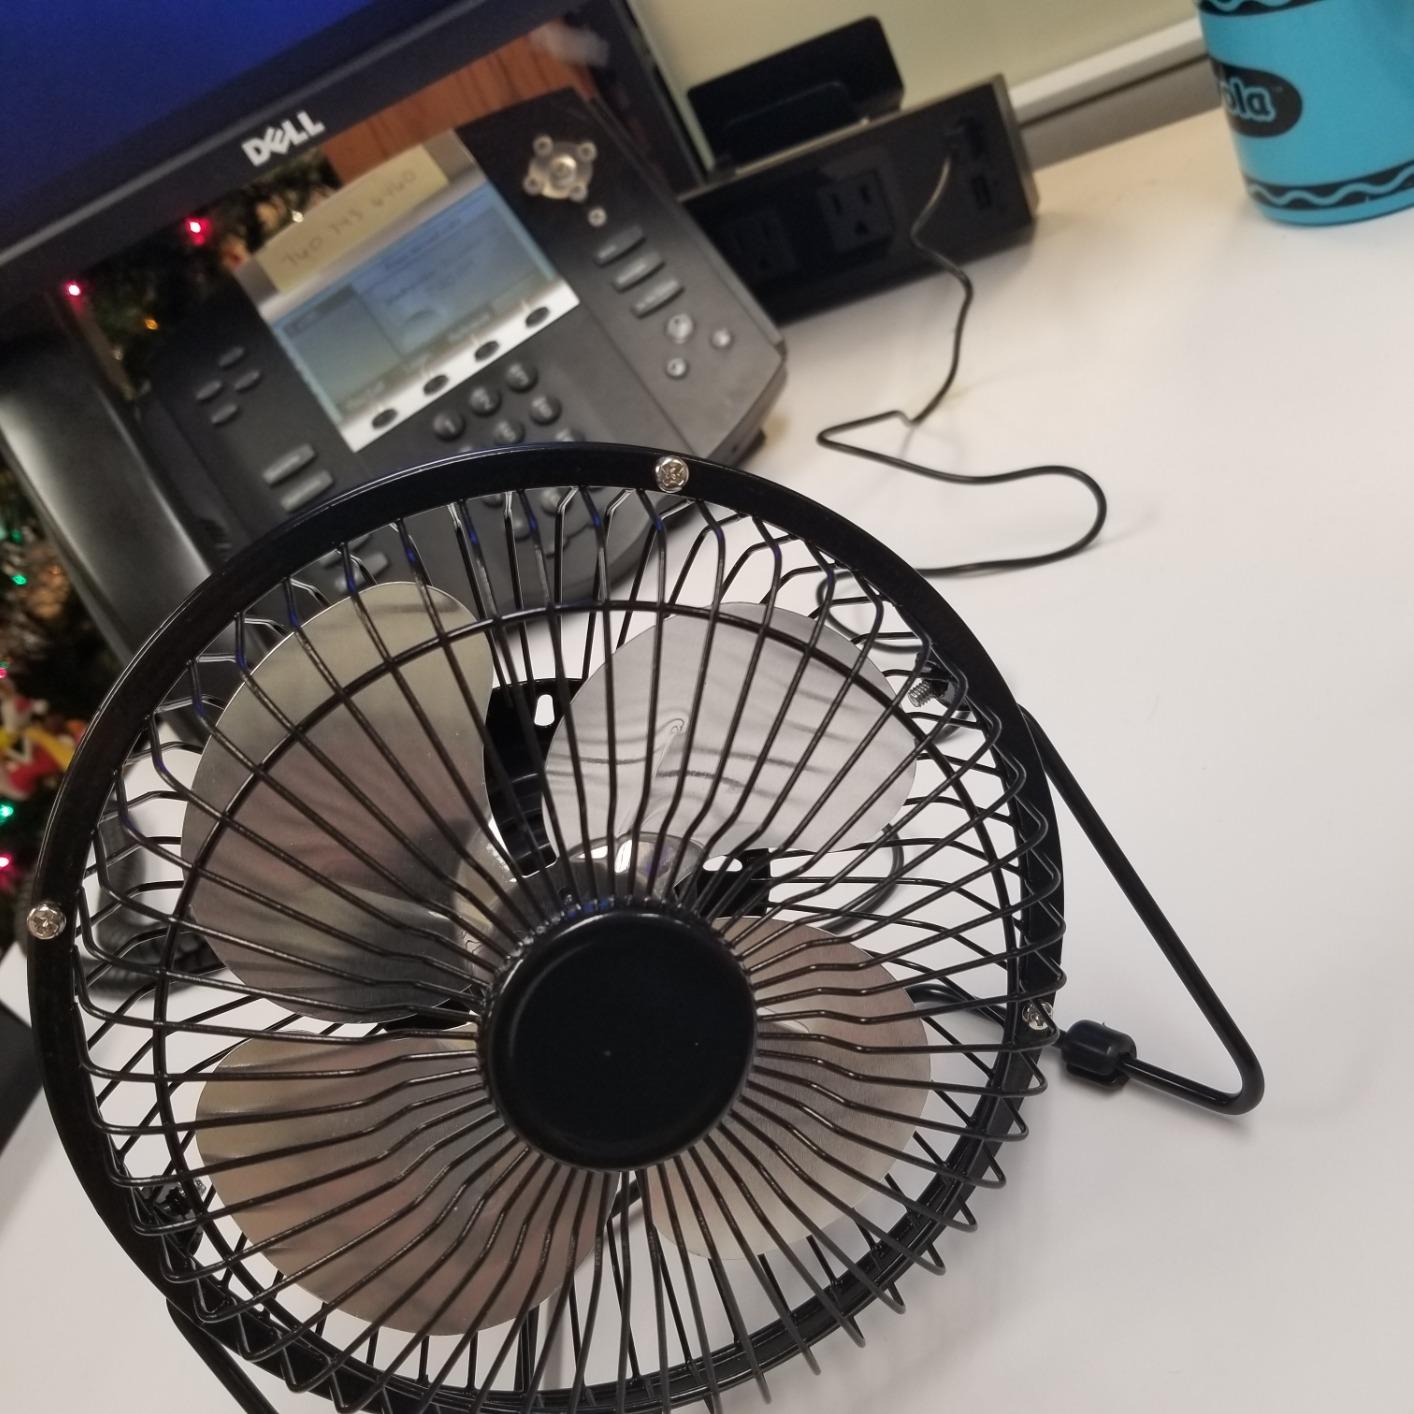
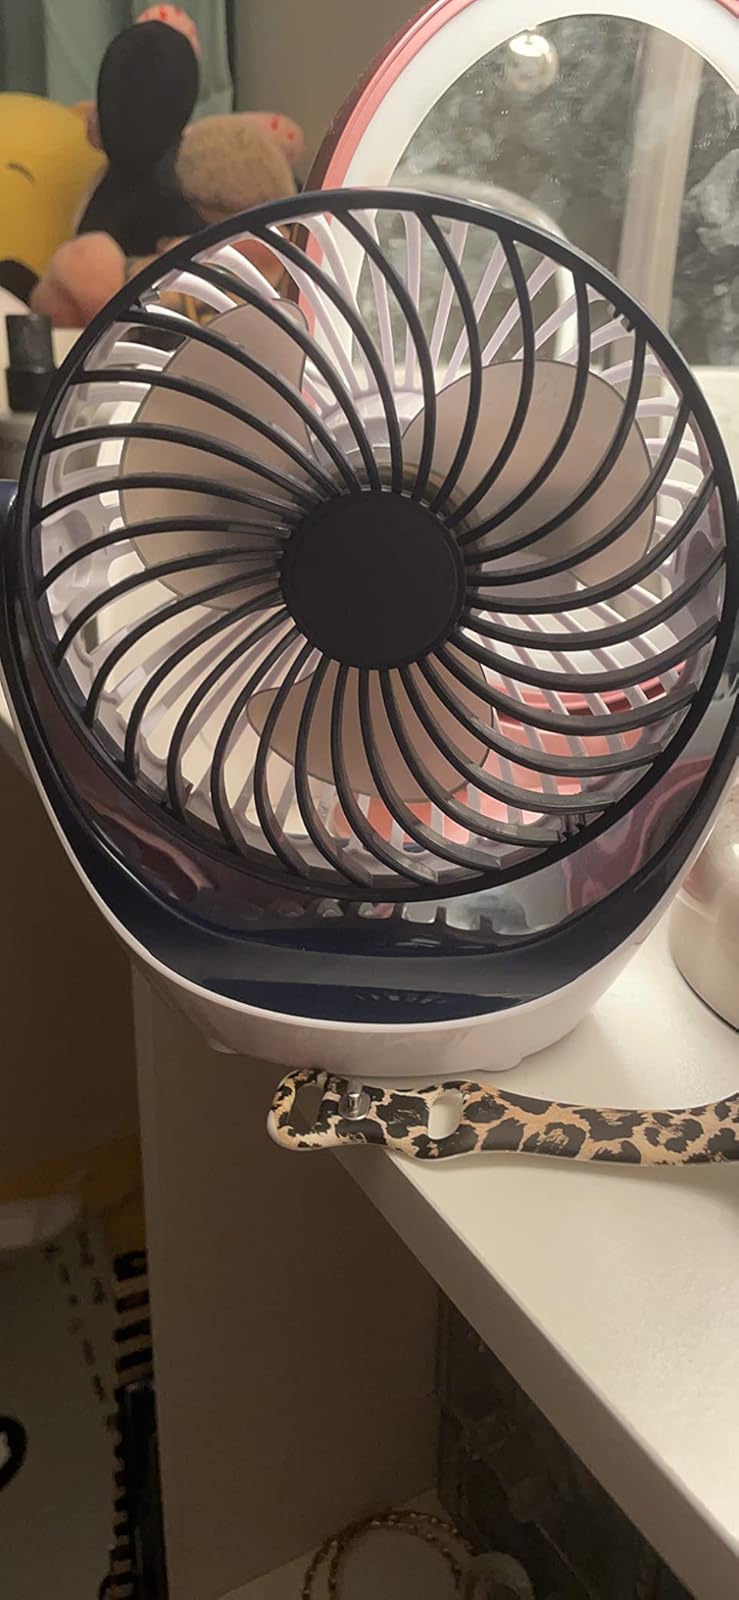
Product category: fan
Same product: no